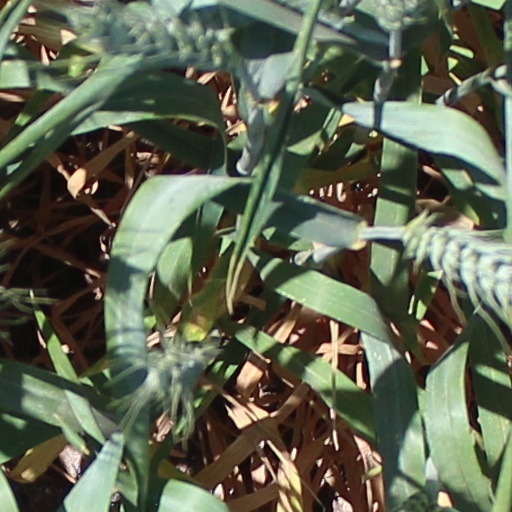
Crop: wheat